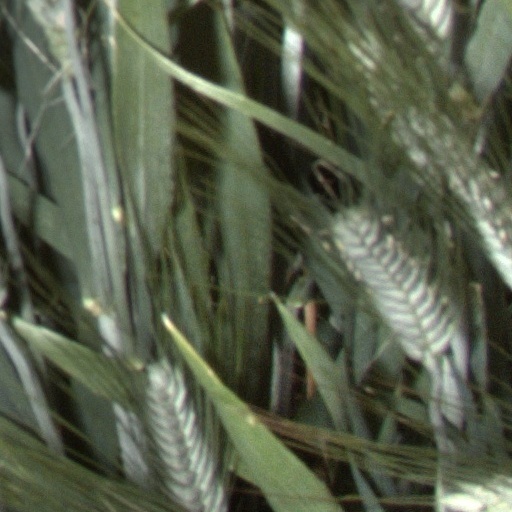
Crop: wheat